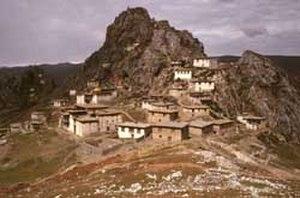
Le terme bön, désigne trois traditions religieuses tibétaines distinctes, selon le tibétologue norvégien Per Kværne :